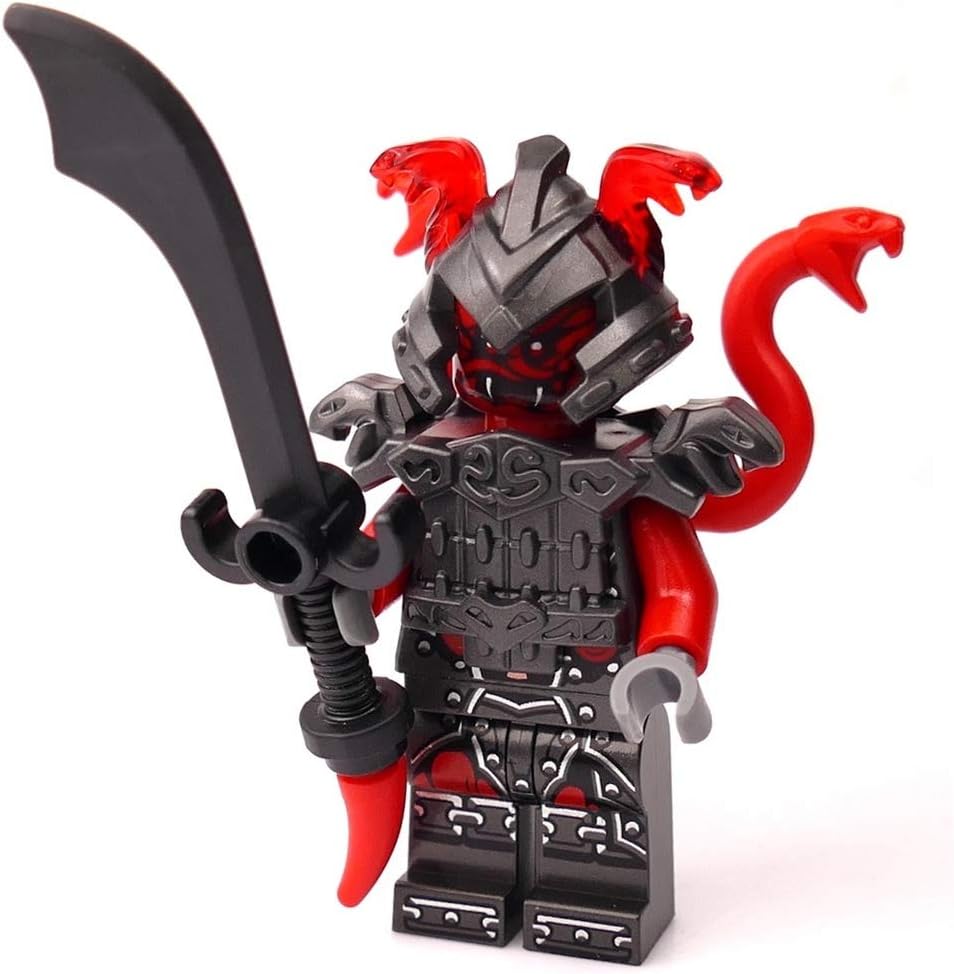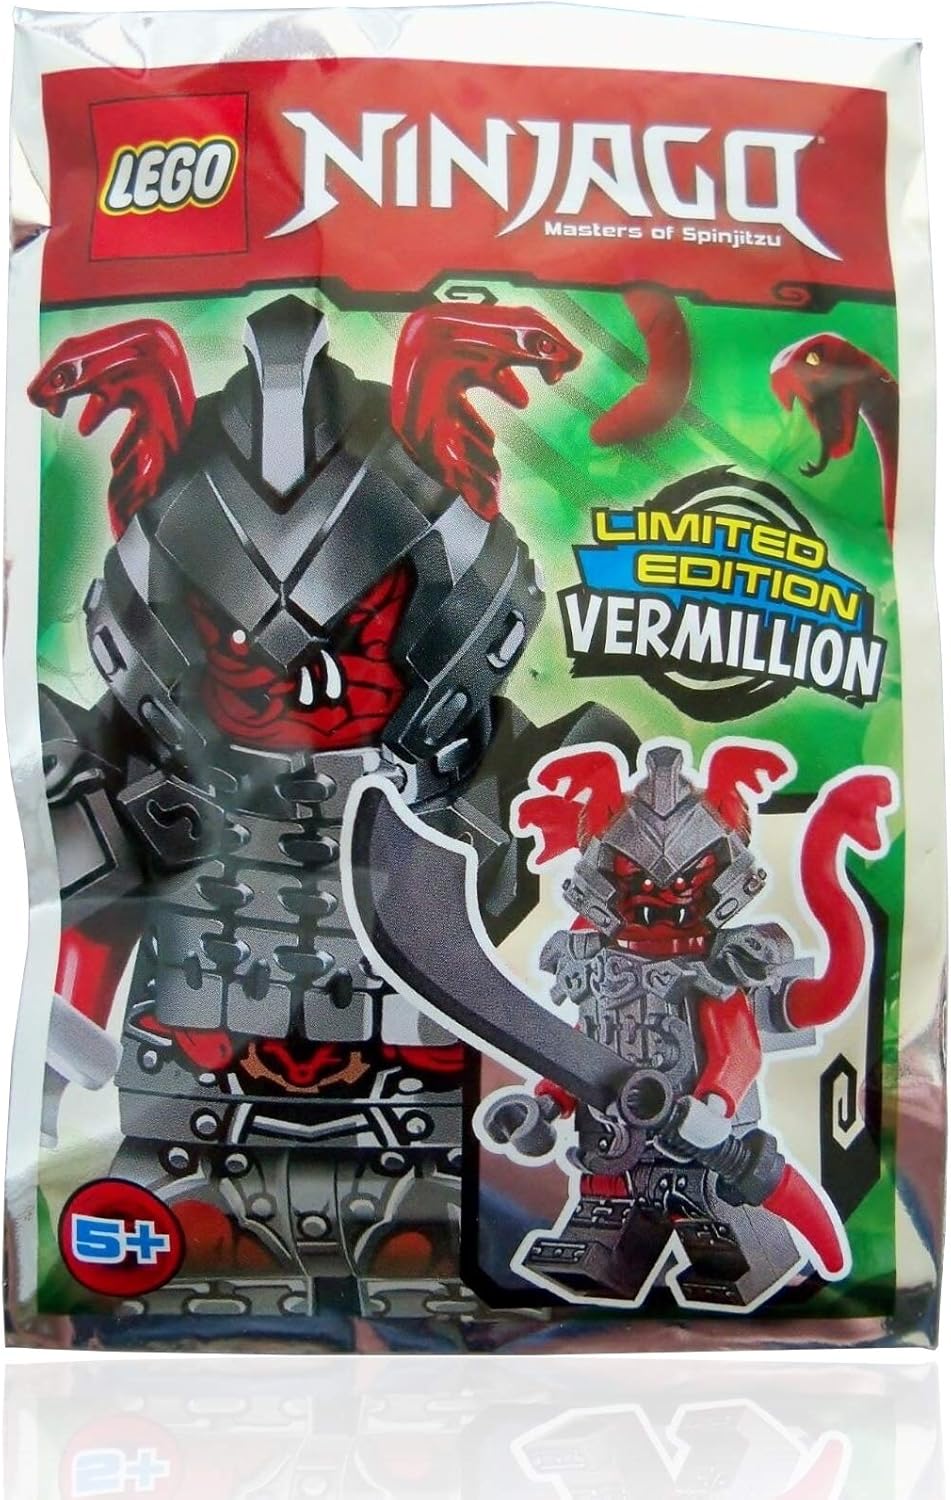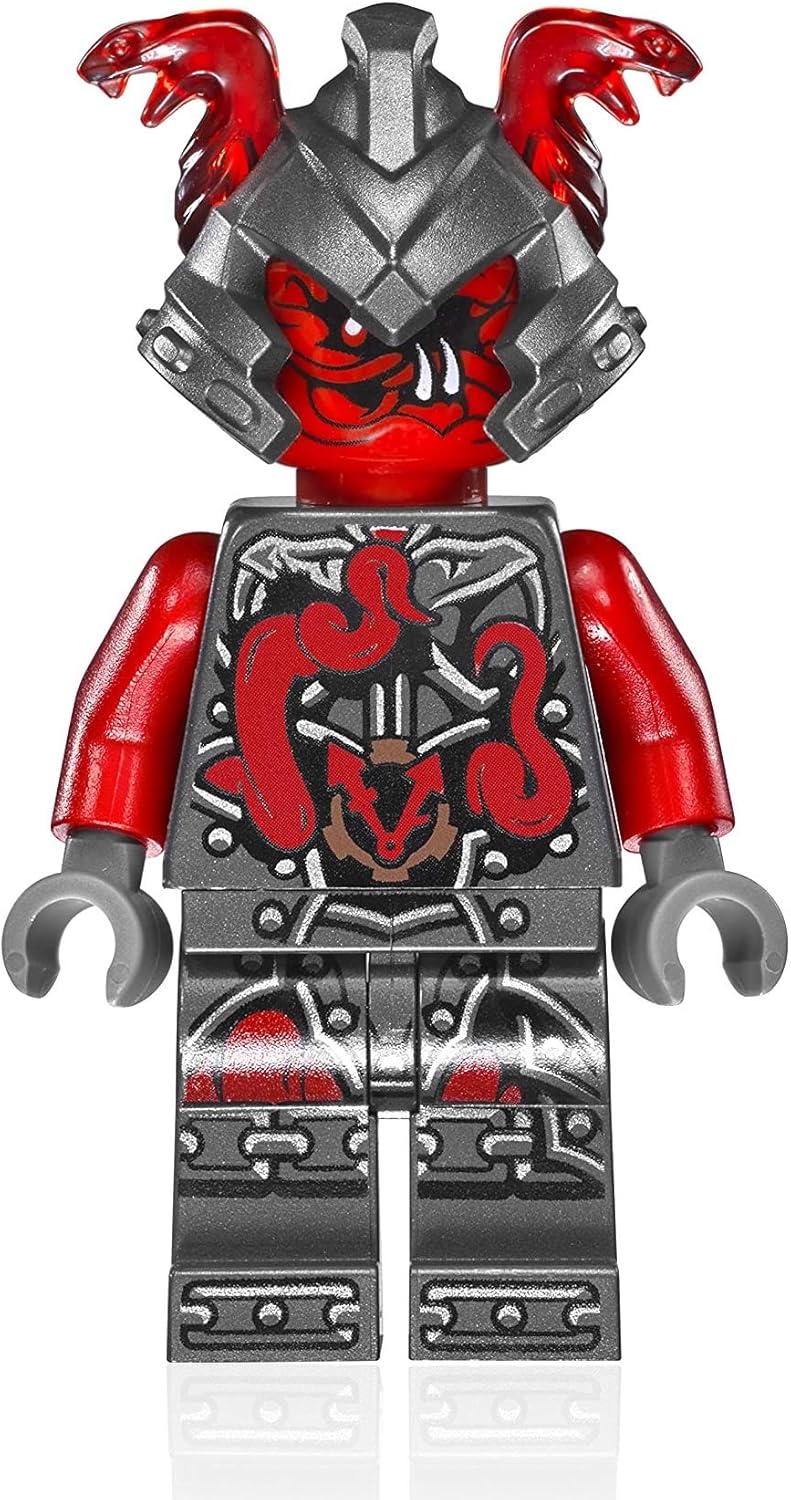
LEGO NINJAGO Minifigure - Vermillion Warrior Limited Edition Foil Pack (with Sword and Snake Helmet)
Category: Toys & Games
LEGO NINJAGO Vermillion Warrior Foil Pack (with Sword and Snake Helmet)
Features: Black Sword and Snake Helmet included | Limited Edition NINJAGO Foil Pack (Now Retired) | SMALL PARTS - Figure Measures 2 Inches tall. - Not Suitable for Kids under 5 years of Age. | LOOSE - Comes in Loose Pieces ready to build. Packaged in Sealed Plastic Polybag. No retail Packaging | Authentic LEGO Product